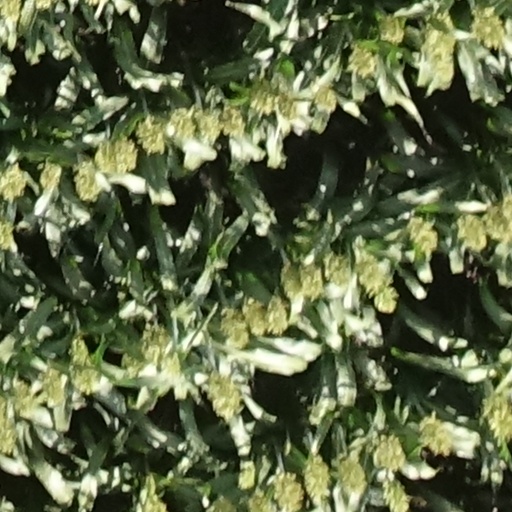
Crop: sorghum